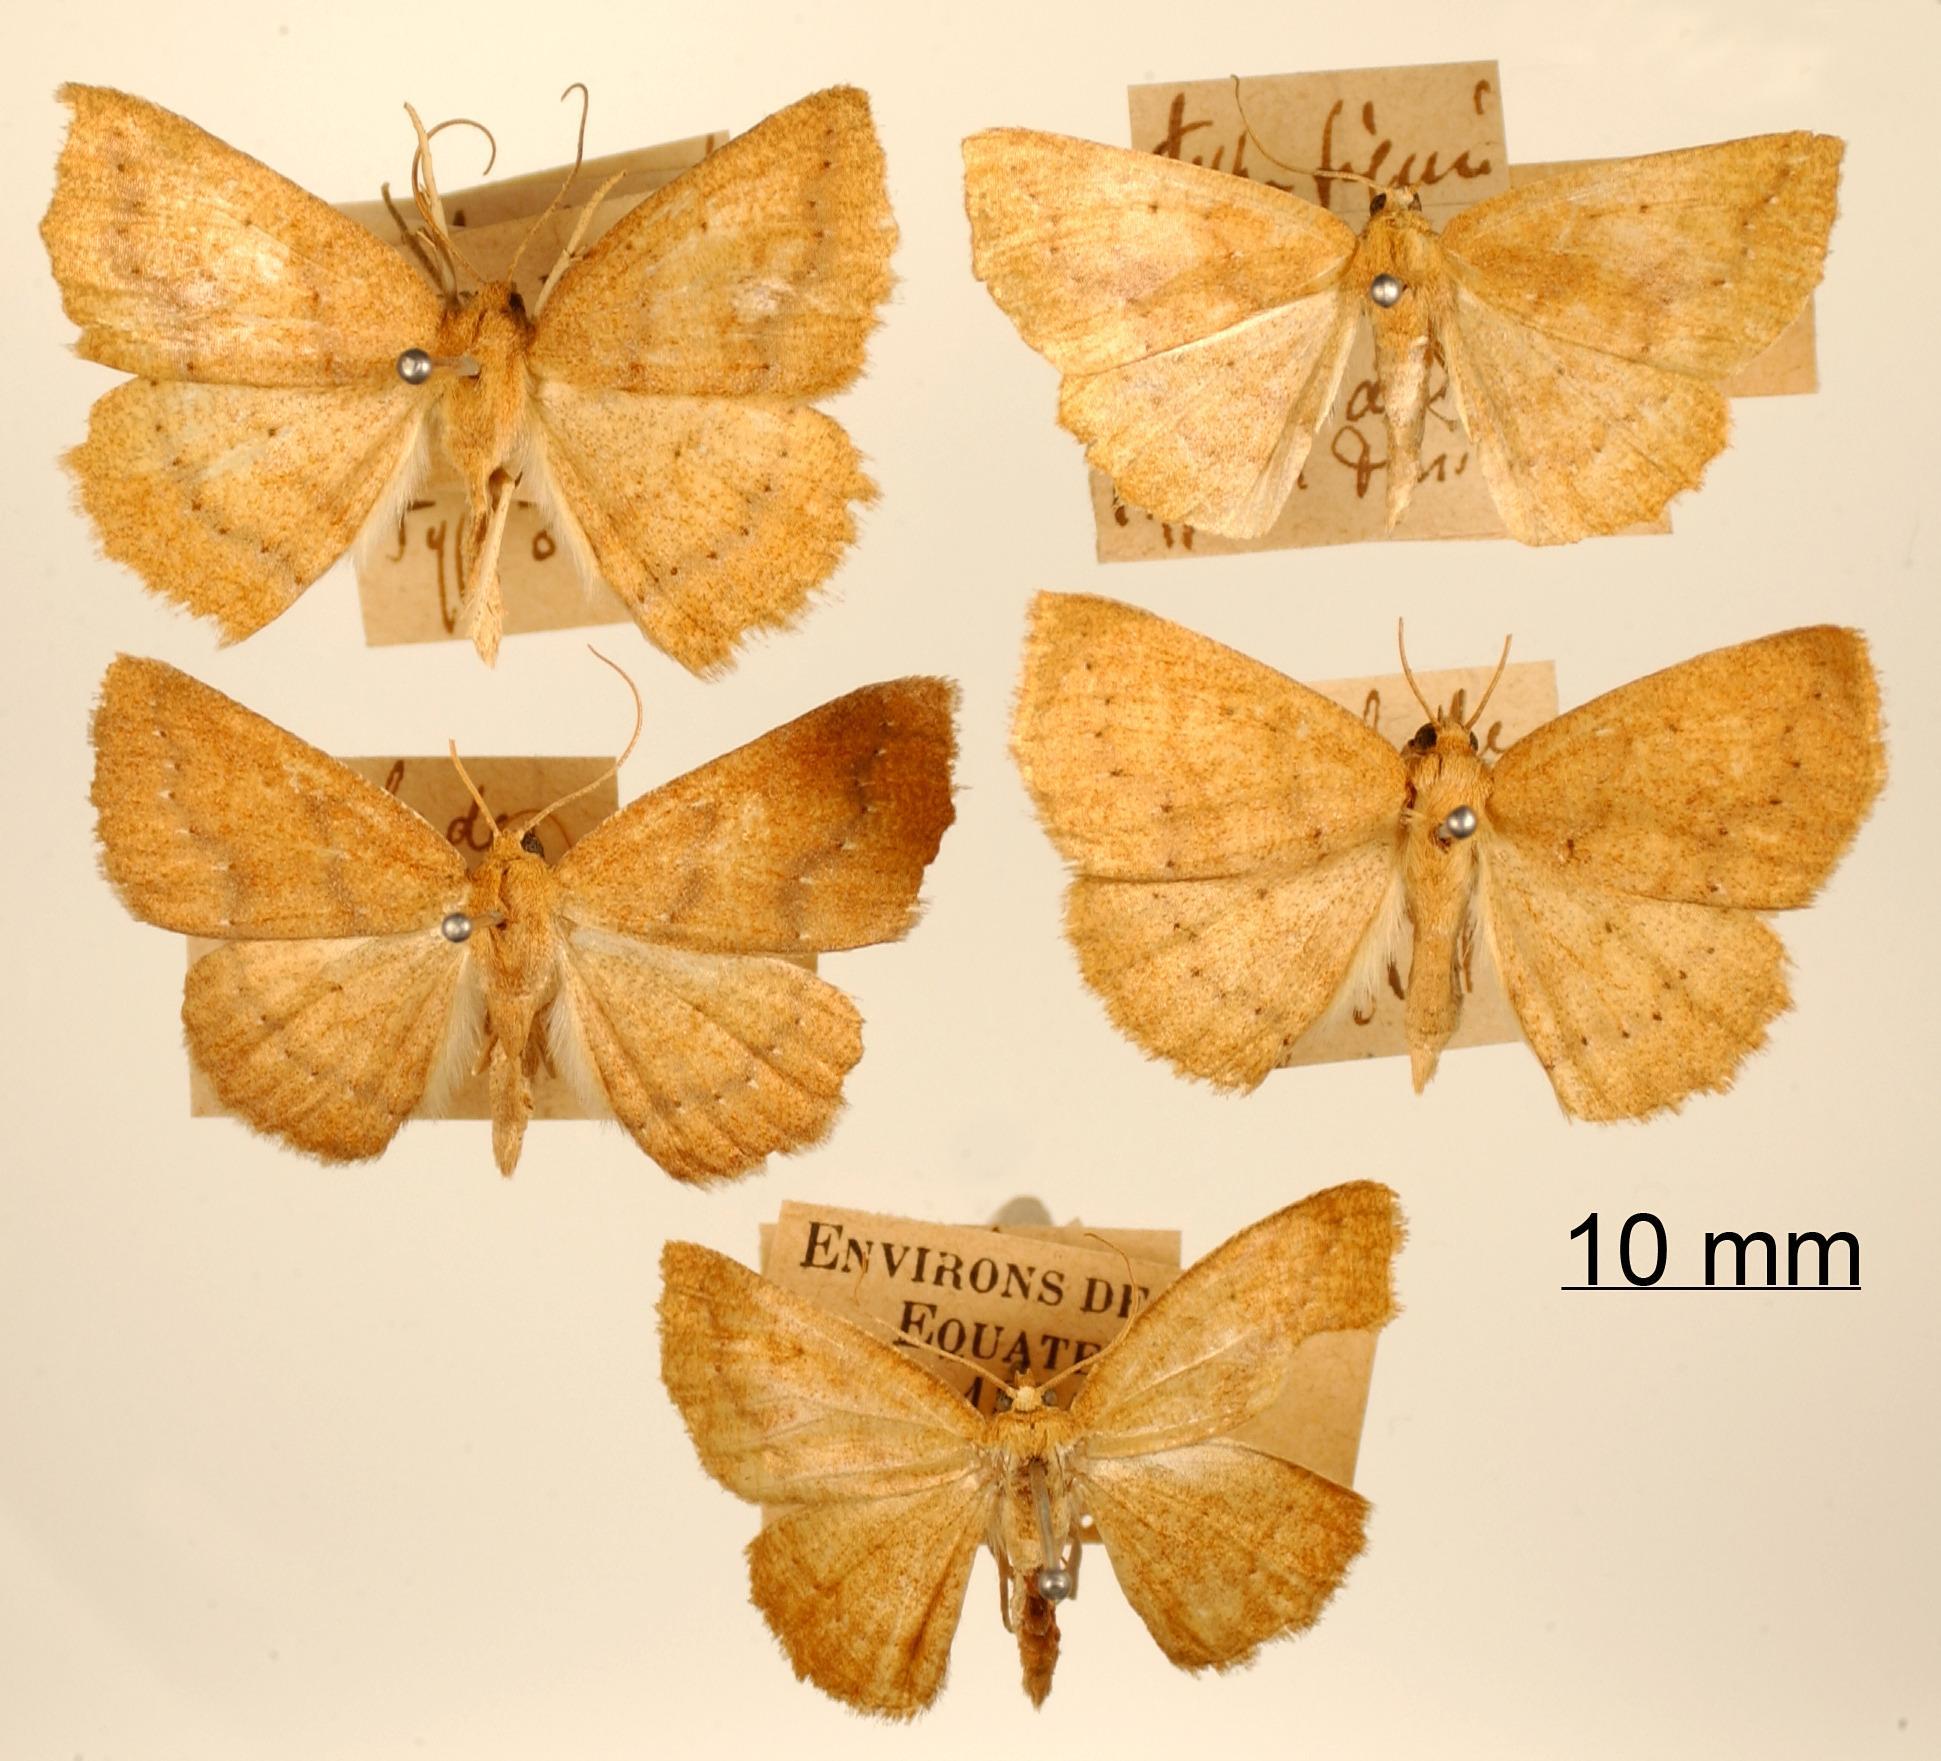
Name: Sabulodes tinonaria
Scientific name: Sabulodes tinonaria Dognin, 1896
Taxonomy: Animalia, Arthropoda, Insecta, Lepidoptera, Geometridae, Ennominae
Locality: Environs de Loja, Ecuador, Ecuador